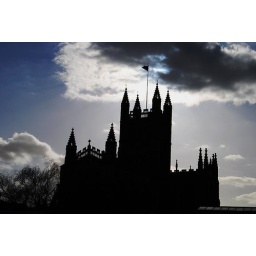
castle in the sky